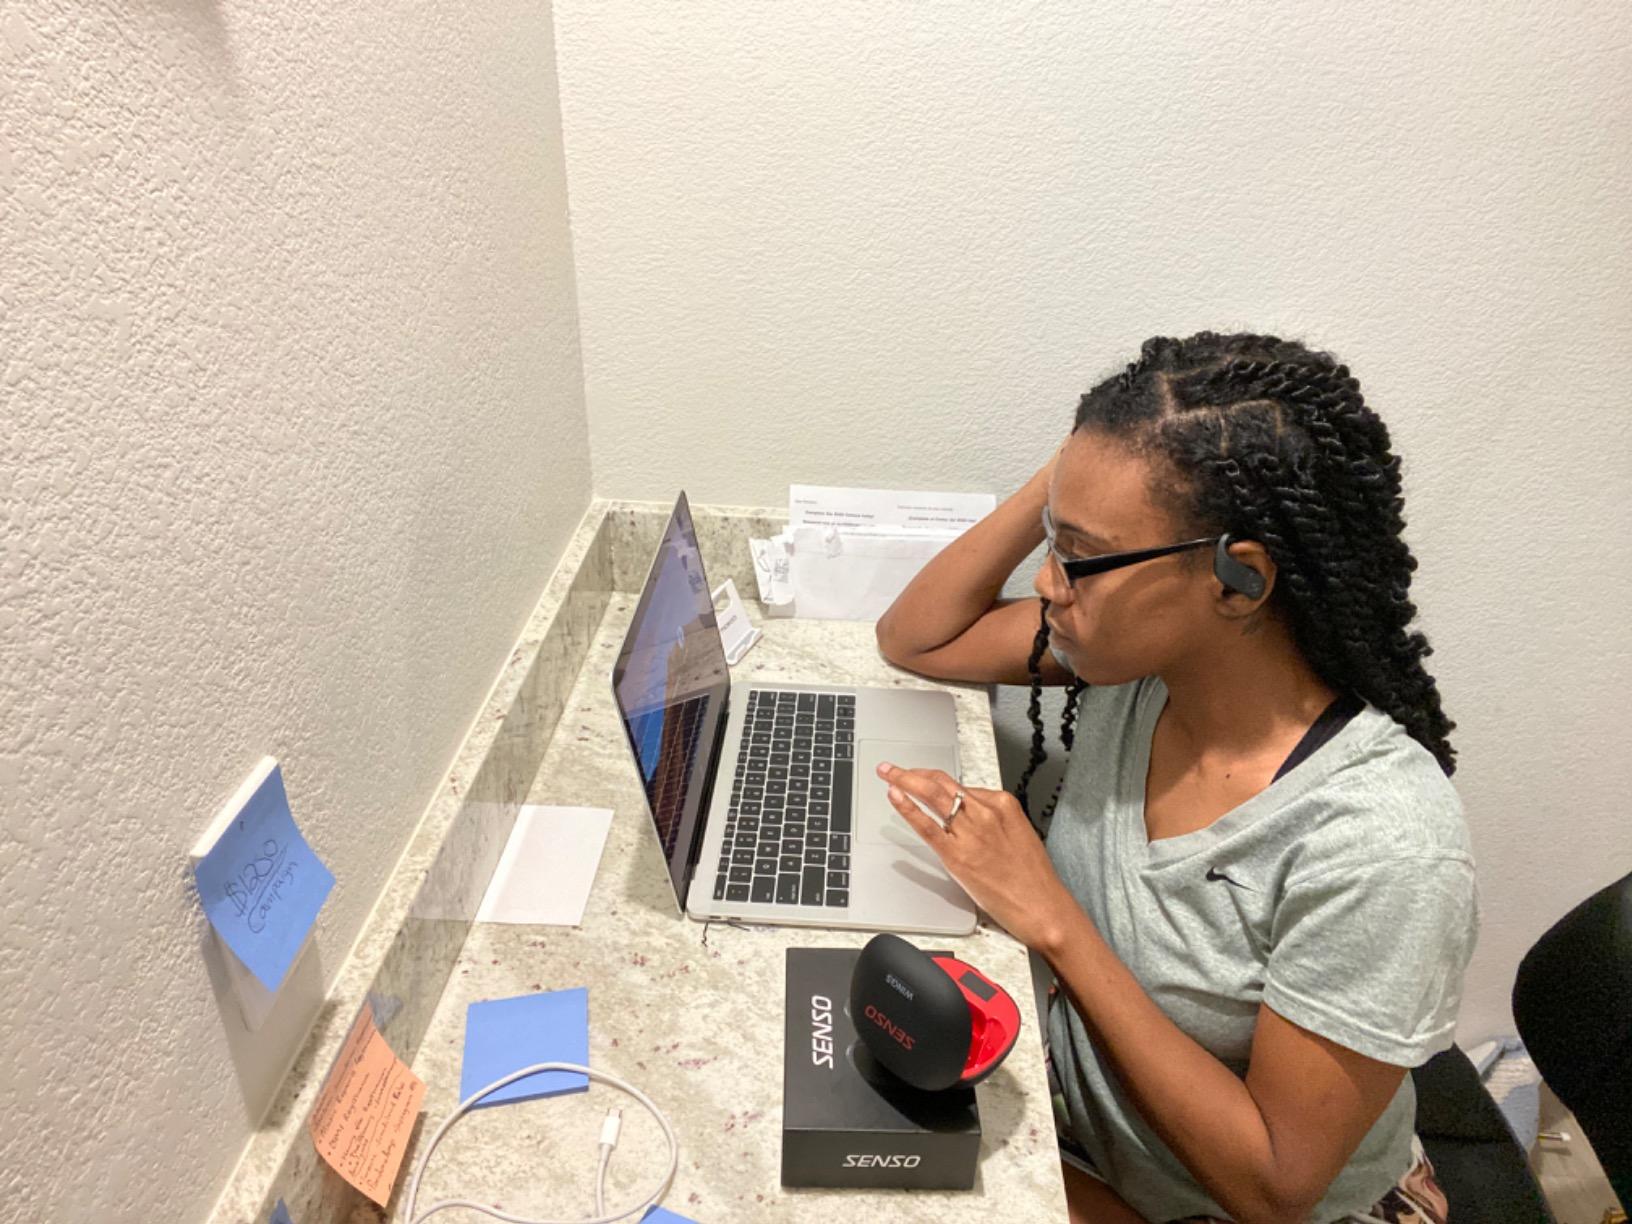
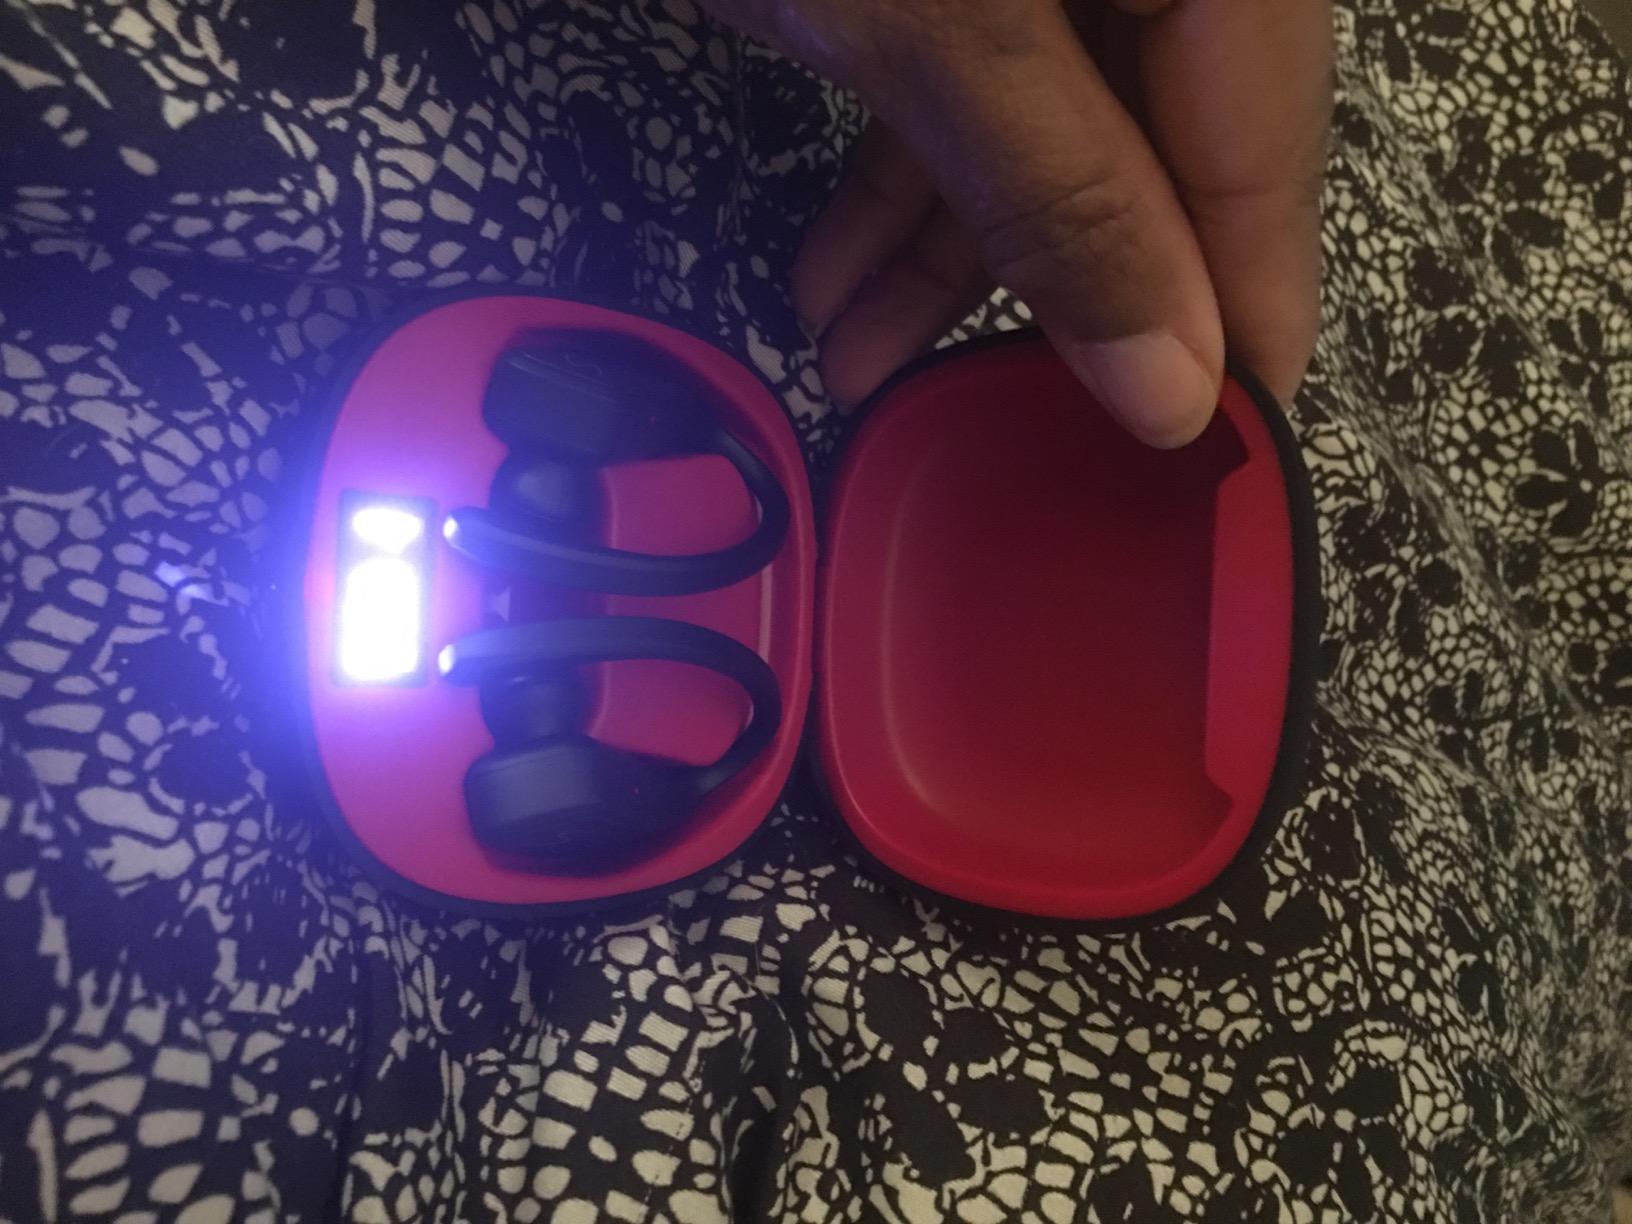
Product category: earbuds
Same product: yes